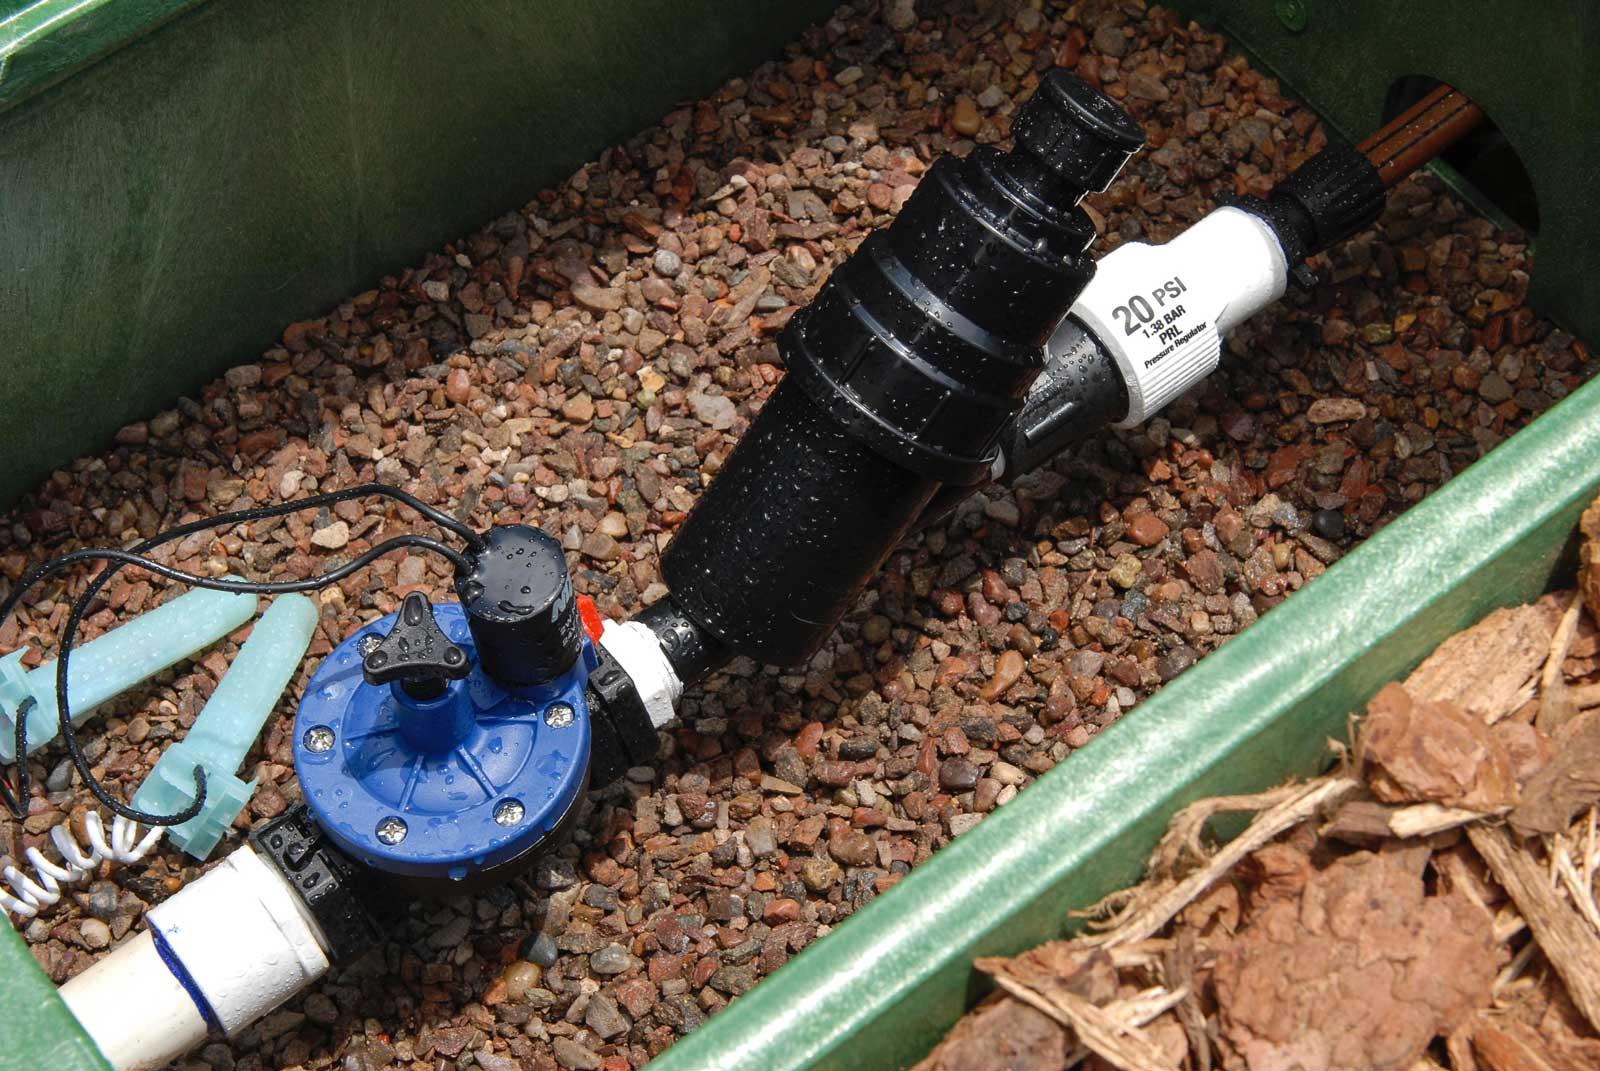
Ndani ya sanduku la kijani kibichi lililowazi mfumo wa umwagiliaji umepangwa kwa uangalifu juu ya kokoto ndogo yenye rangi ya kahawia.
Nyumba nyeupe limeunganishwa kwa yale ya samawati
huku kichujio cheusi kikiwa kimeunganishwa kwenye mfumo.